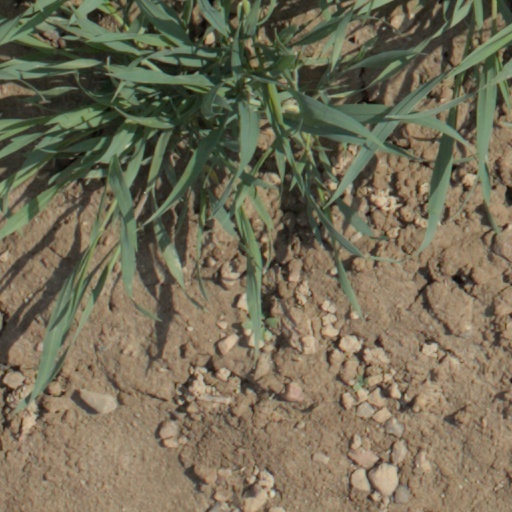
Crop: wheat